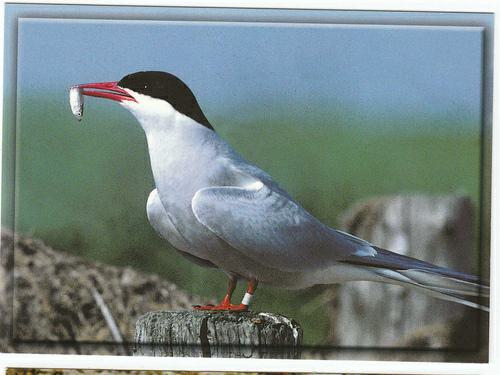
A photo of a artic tern